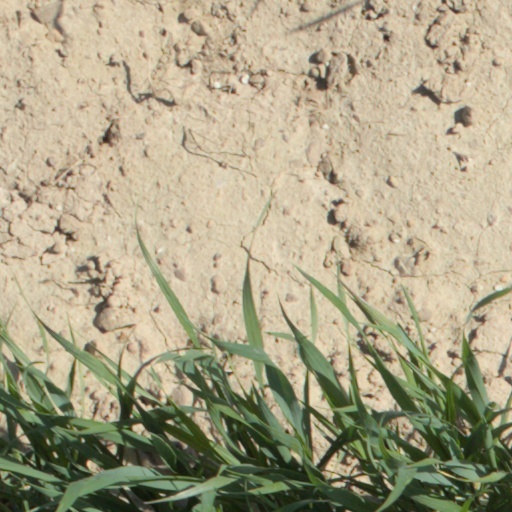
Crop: wheat